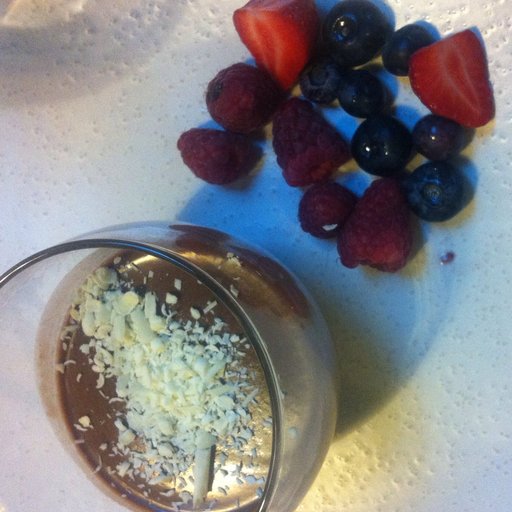
Label: chocolate_mousse